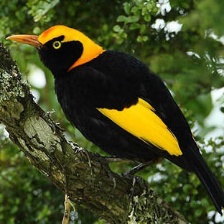
Species: REGENT BOWERBIRD
Scientific name: SERICULUS CHRYSOCEPHALUS